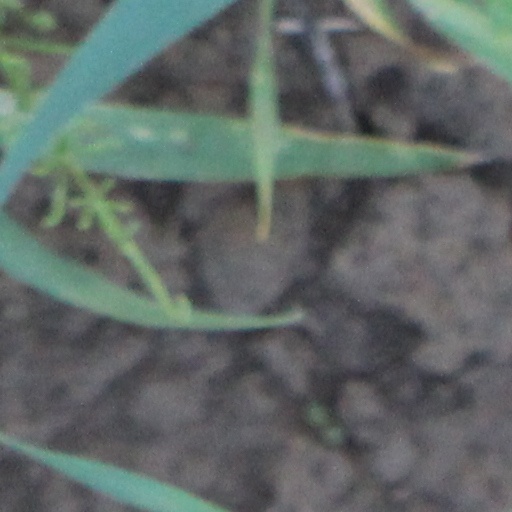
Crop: wheat